Dr. Price House

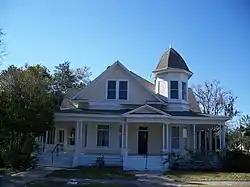

The Dr. Price House is a historic site in Live Oak, Florida, United States. It is located at 702 Pine Avenue. On September 25, 1998, it was added to the U.S. National Register of Historic Places.